Hitler Youth Badge

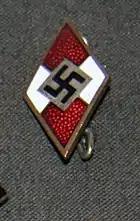
Hitler Youth Badge

There were three grades of the Hitler Youth Badge, each a small pinback badge featuring the Hitler Youth emblem and worn on the left breast pocket.